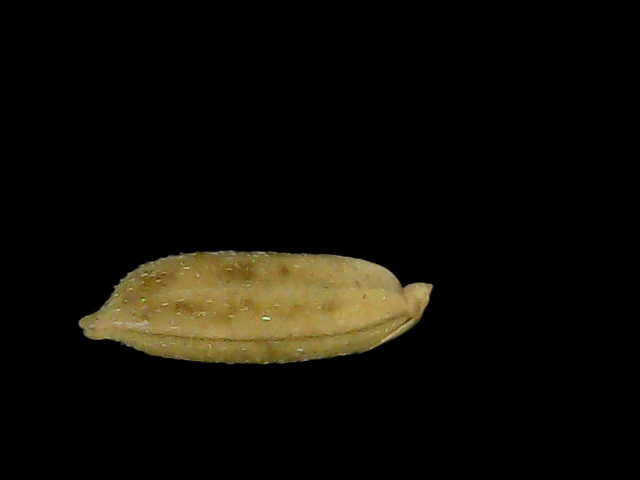
Rice variety: Bd49